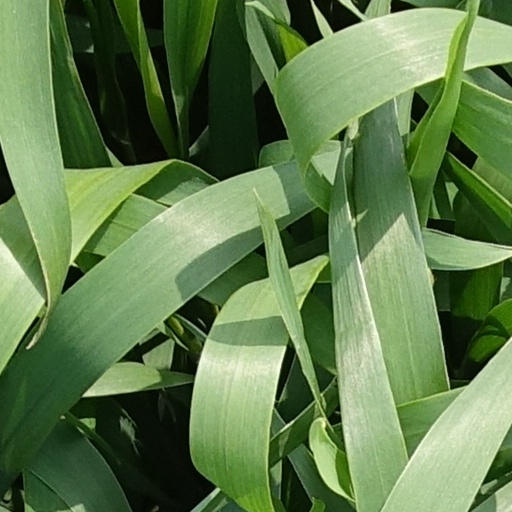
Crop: wheat